Valley of the Kings (video game)

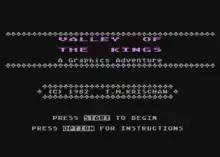

Valley of the Kings, subtitled A Graphics Adventure, is a video game written by Thomas M. Krischan for Atari 8-bit computers and published by Dynacomp in 1982.